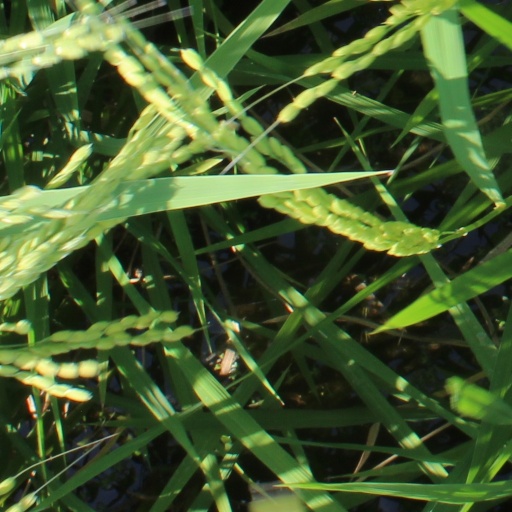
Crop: rice